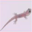
Label: lizard